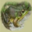
Label: frog